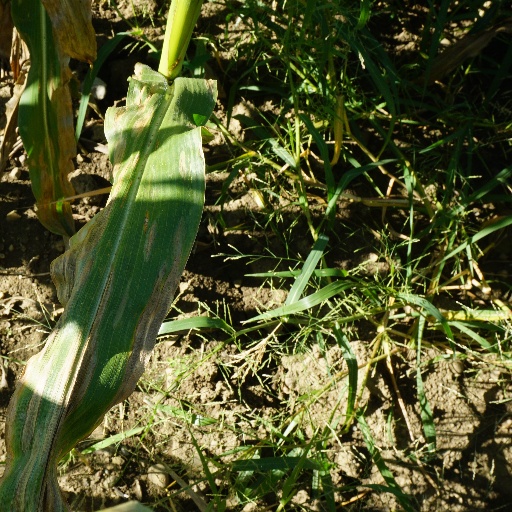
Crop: maize; corn